The Urban Legend (comics)

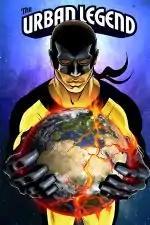

The Urban Legend has released several special focused editions of the comic that deal with major problems facing the planet and global youth. These special editions are often done in conjunction with non-profits and educational organizations. Previous partners have been the Mandela Family Foundation, the Malala Foundation, and the World Wildlife Fund.